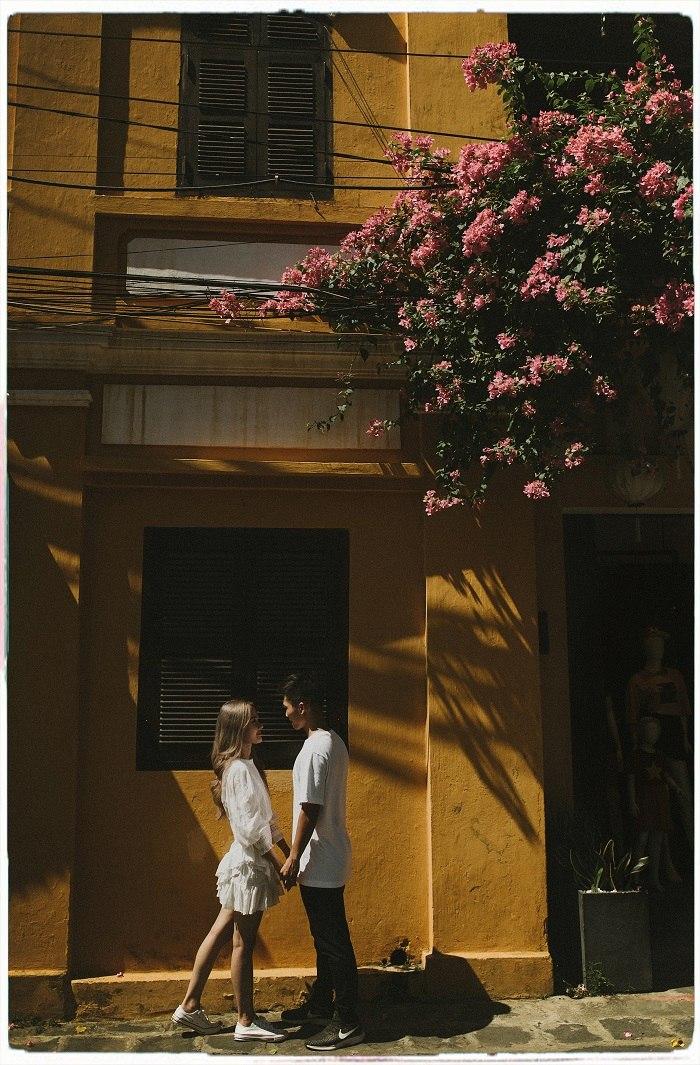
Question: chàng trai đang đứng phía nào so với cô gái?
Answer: đang đứng đối diện cô gái